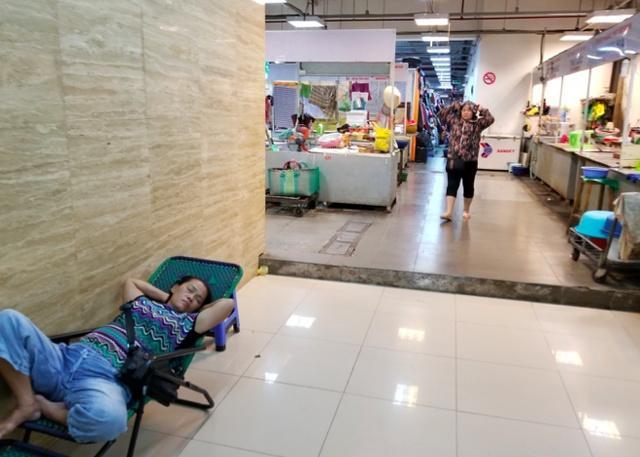
có một người đang nằm ngủ ở chiếc ghế bên tường